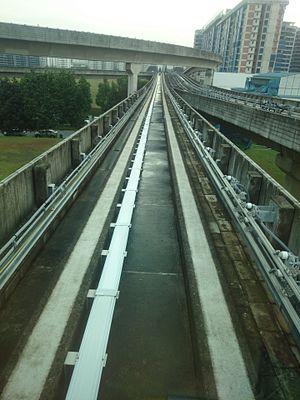
Un métro sur pneumatiques est un métro dont le déplacement des trains est assuré par des roues équipées de pneus circulant sur deux lés de piste parallèles, se différenciant du matériel ferroviaire classique dont le roulement est assuré par des roues en acier circulant sur deux rails parallèles.